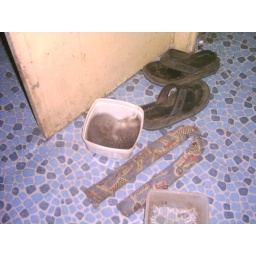
My kitten sleeping in his food-bowl.